Amadou Lamine-Guèye

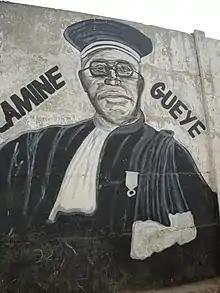
Mural of Lamine-Guèye in Dakar, Senegal

Upon his return to Africa, Guèye founded a political party and became mayor of Saint-Louis, Senegal, in 1924.